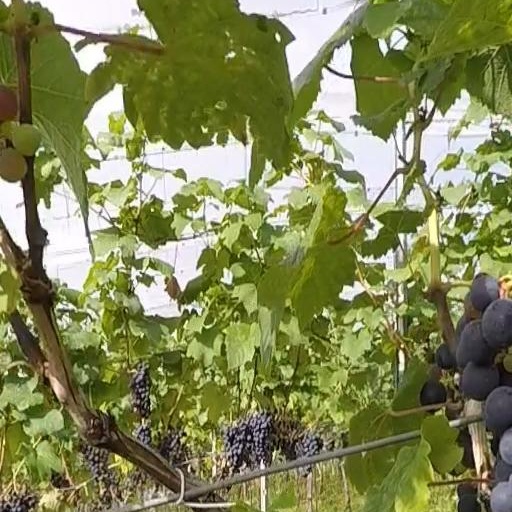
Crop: grape